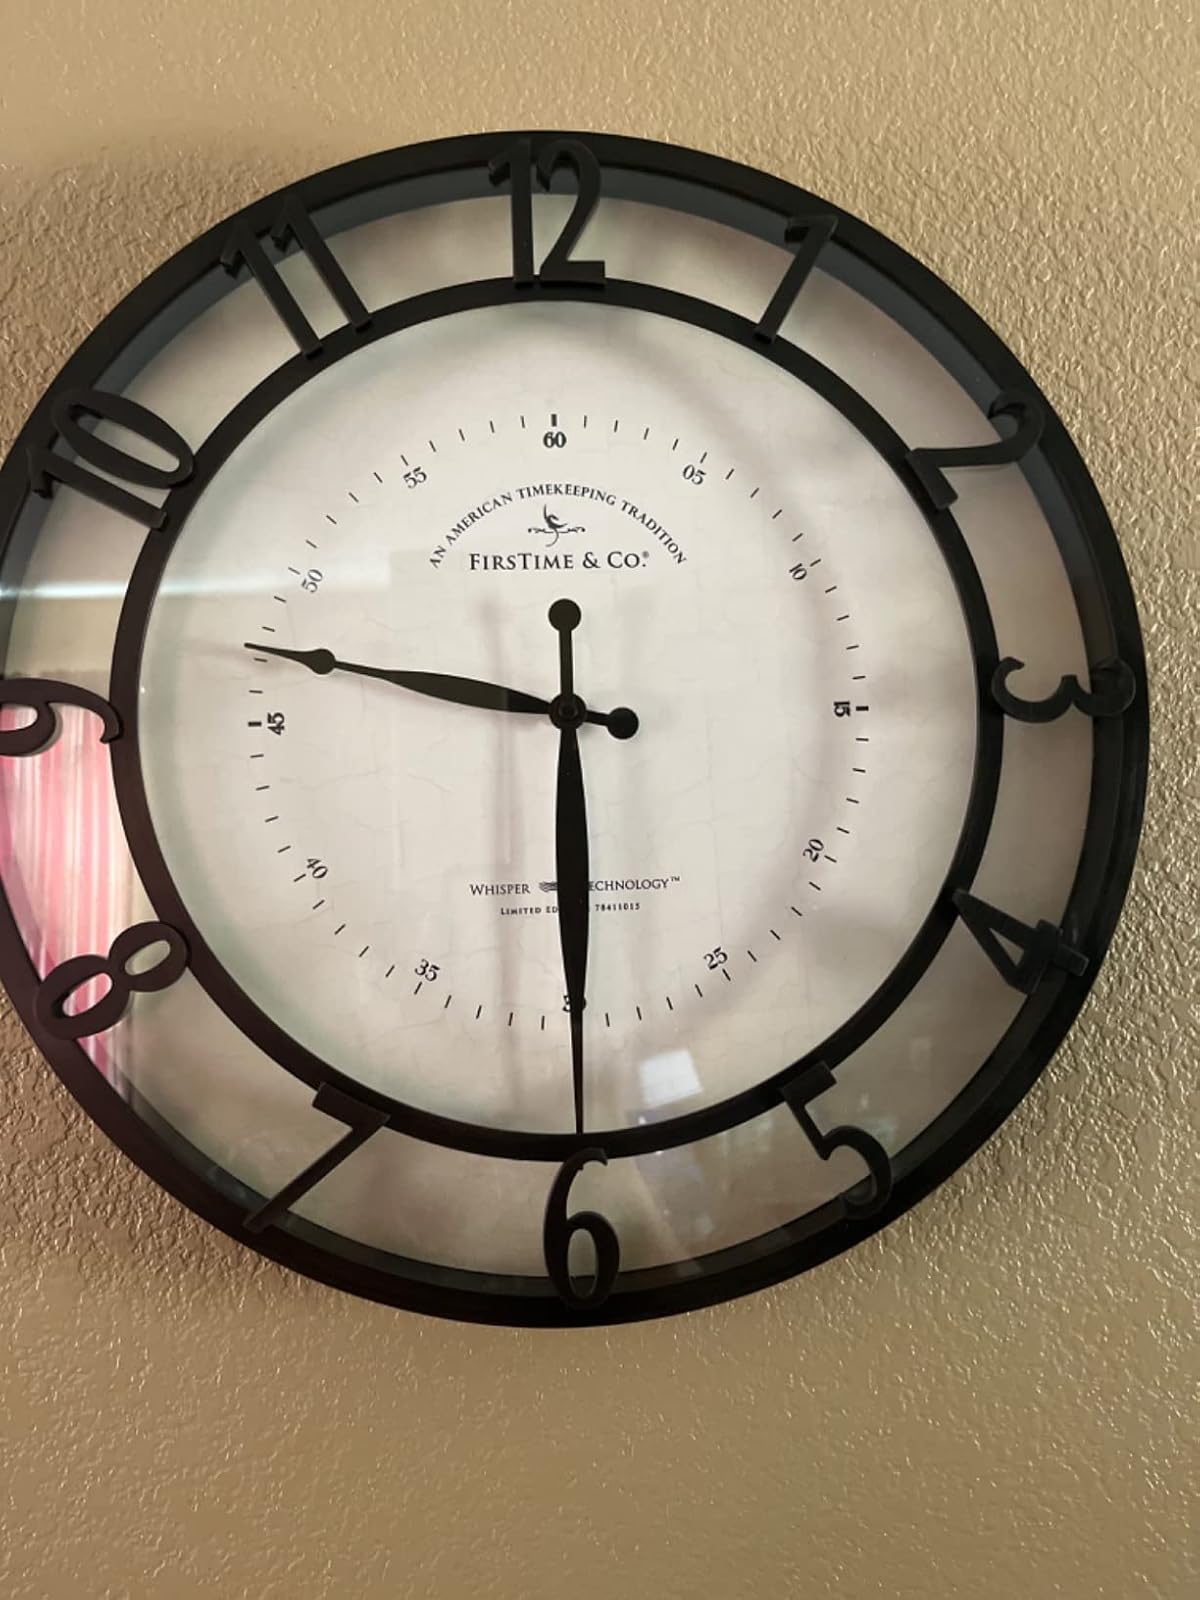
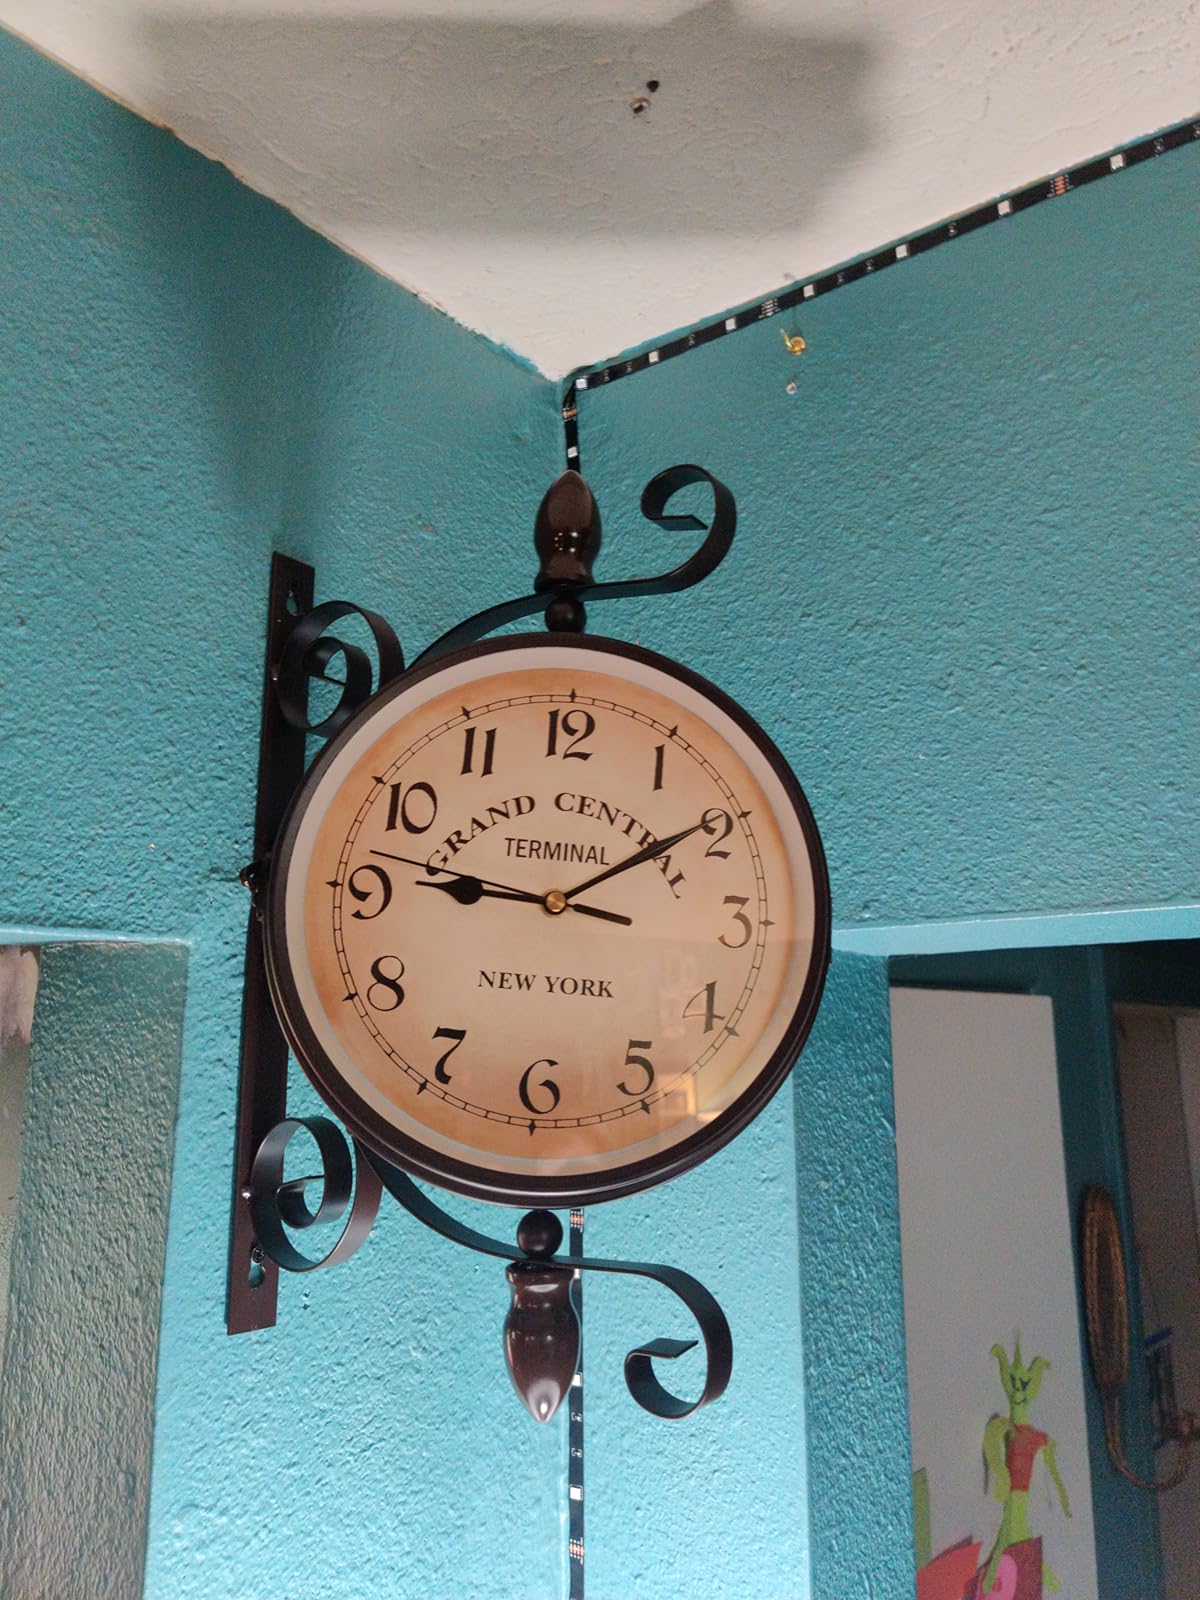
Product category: clock
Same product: no